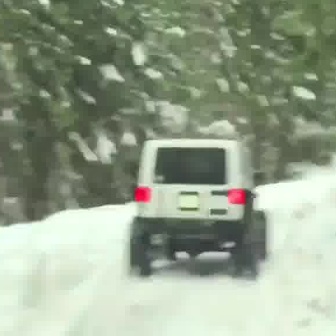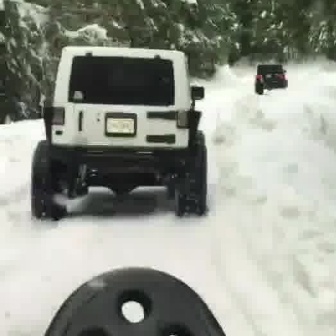
  Please identify the target specified by the bounding box [128,137,267,276] in the first image and locate it in the second image. Return the coordinates in [x_min,y_min,x_max,y_max] format.
Answer: [29,44,203,218]